Parting of the Red Sea

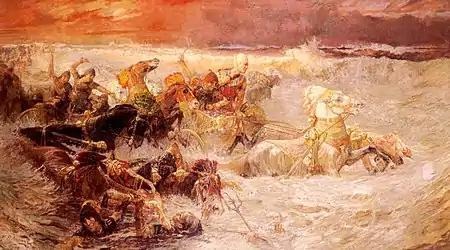
"Pharaoh's army engulfed by the Red Sea", by Frederick Arthur Bridgman (1900)

After the Plagues of Egypt, the Pharaoh agrees to let the Israelites go, and they travel from Ramesses to Succoth. Ramesses is generally identified with modern Qantir, the site of the 19th dynasty capital Pi-Ramesses, and Succoth with Tell el-Maskhuta in Wadi Tumilat, the biblical Land of Goshen. From Succoth, the Israelites travel to Etham "on the edge of the desert", led by a pillar of cloud by day and a pillar of fire by night. There God tells Moses to turn back and camp by the sea at Pi-HaHiroth, between Migdol and the sea, directly opposite Baal-zephon. None of these latter locations have been identified with certainty.